Takarafuji Daisuke

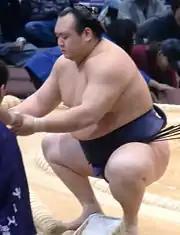
Takarafuji at the Kyushu tournament in November 2011

Upon his graduation, the former "yokozuna" Asahifuji, who had previously attended the same high school and university as Sugiyama, invited him to join Isegahama stable of which Asahifuji was head coach. Sugiyama's professional sumo career began in January 2009. He took the "shikona" of Takarafuji from the beginning, following the practice at Isegahama of wrestlers taking a ring name at the beginning rather than waiting for a promotion opportunity as most stables do. He advanced quickly through the lower ranks. He narrowly lost the "jonokuchi" championship in his debut, losing in a playoff. He then posted an impressive 6-1 in his "jonidan" division debut in the next tournament. In the following July 2009 tournament, he won the "sandanme" division championship with a perfect record and a playoff win. His progress slowed only slightly on entering the tougher "makushita" division. Through to July 2010 he posted only one losing tournament, and was promoted to the "jūryō" second division in September 2010. His promotion from "makushita" 2 to "jūryō" 12 was higher than normal due to seven other wrestlers being suspended for gambling on baseball. Regardless of being put at a higher rank than his record had yet warranted, he excelled, posting four consecutive winning records and advancing to the top-tier "makuuchi" division in July 2011 at "maegashira" 10.